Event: Nepal Earthquake
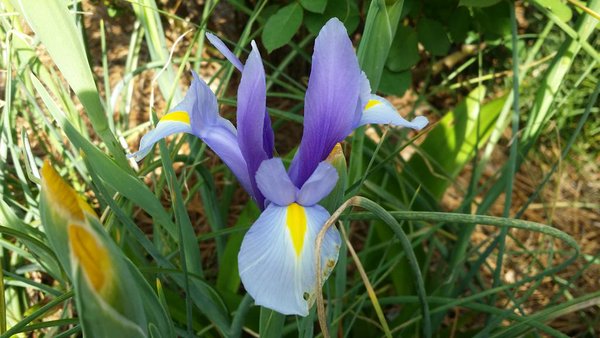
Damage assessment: no_damage